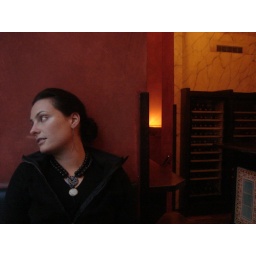
Daya red wall in Vienna